Abolfazl Mehreganfar

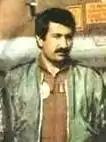
Mehreganfar in 1979

Abolfazl Mehreganfar is an Iranian retired fighter pilot of Grumman F-14 Tomcat who served during the Iran–Iraq War.